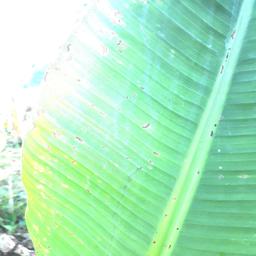
Label: BLACK SIGATOKA